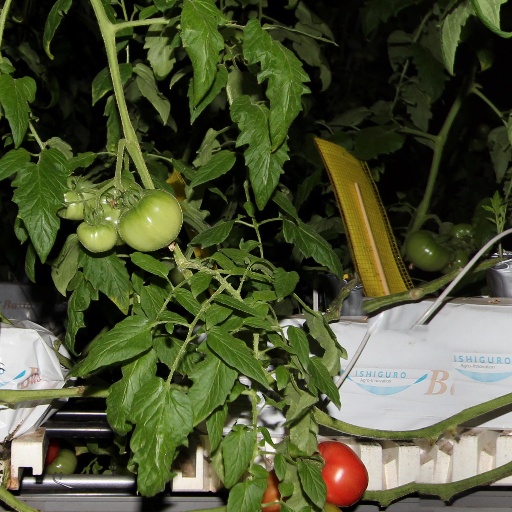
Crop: tomato